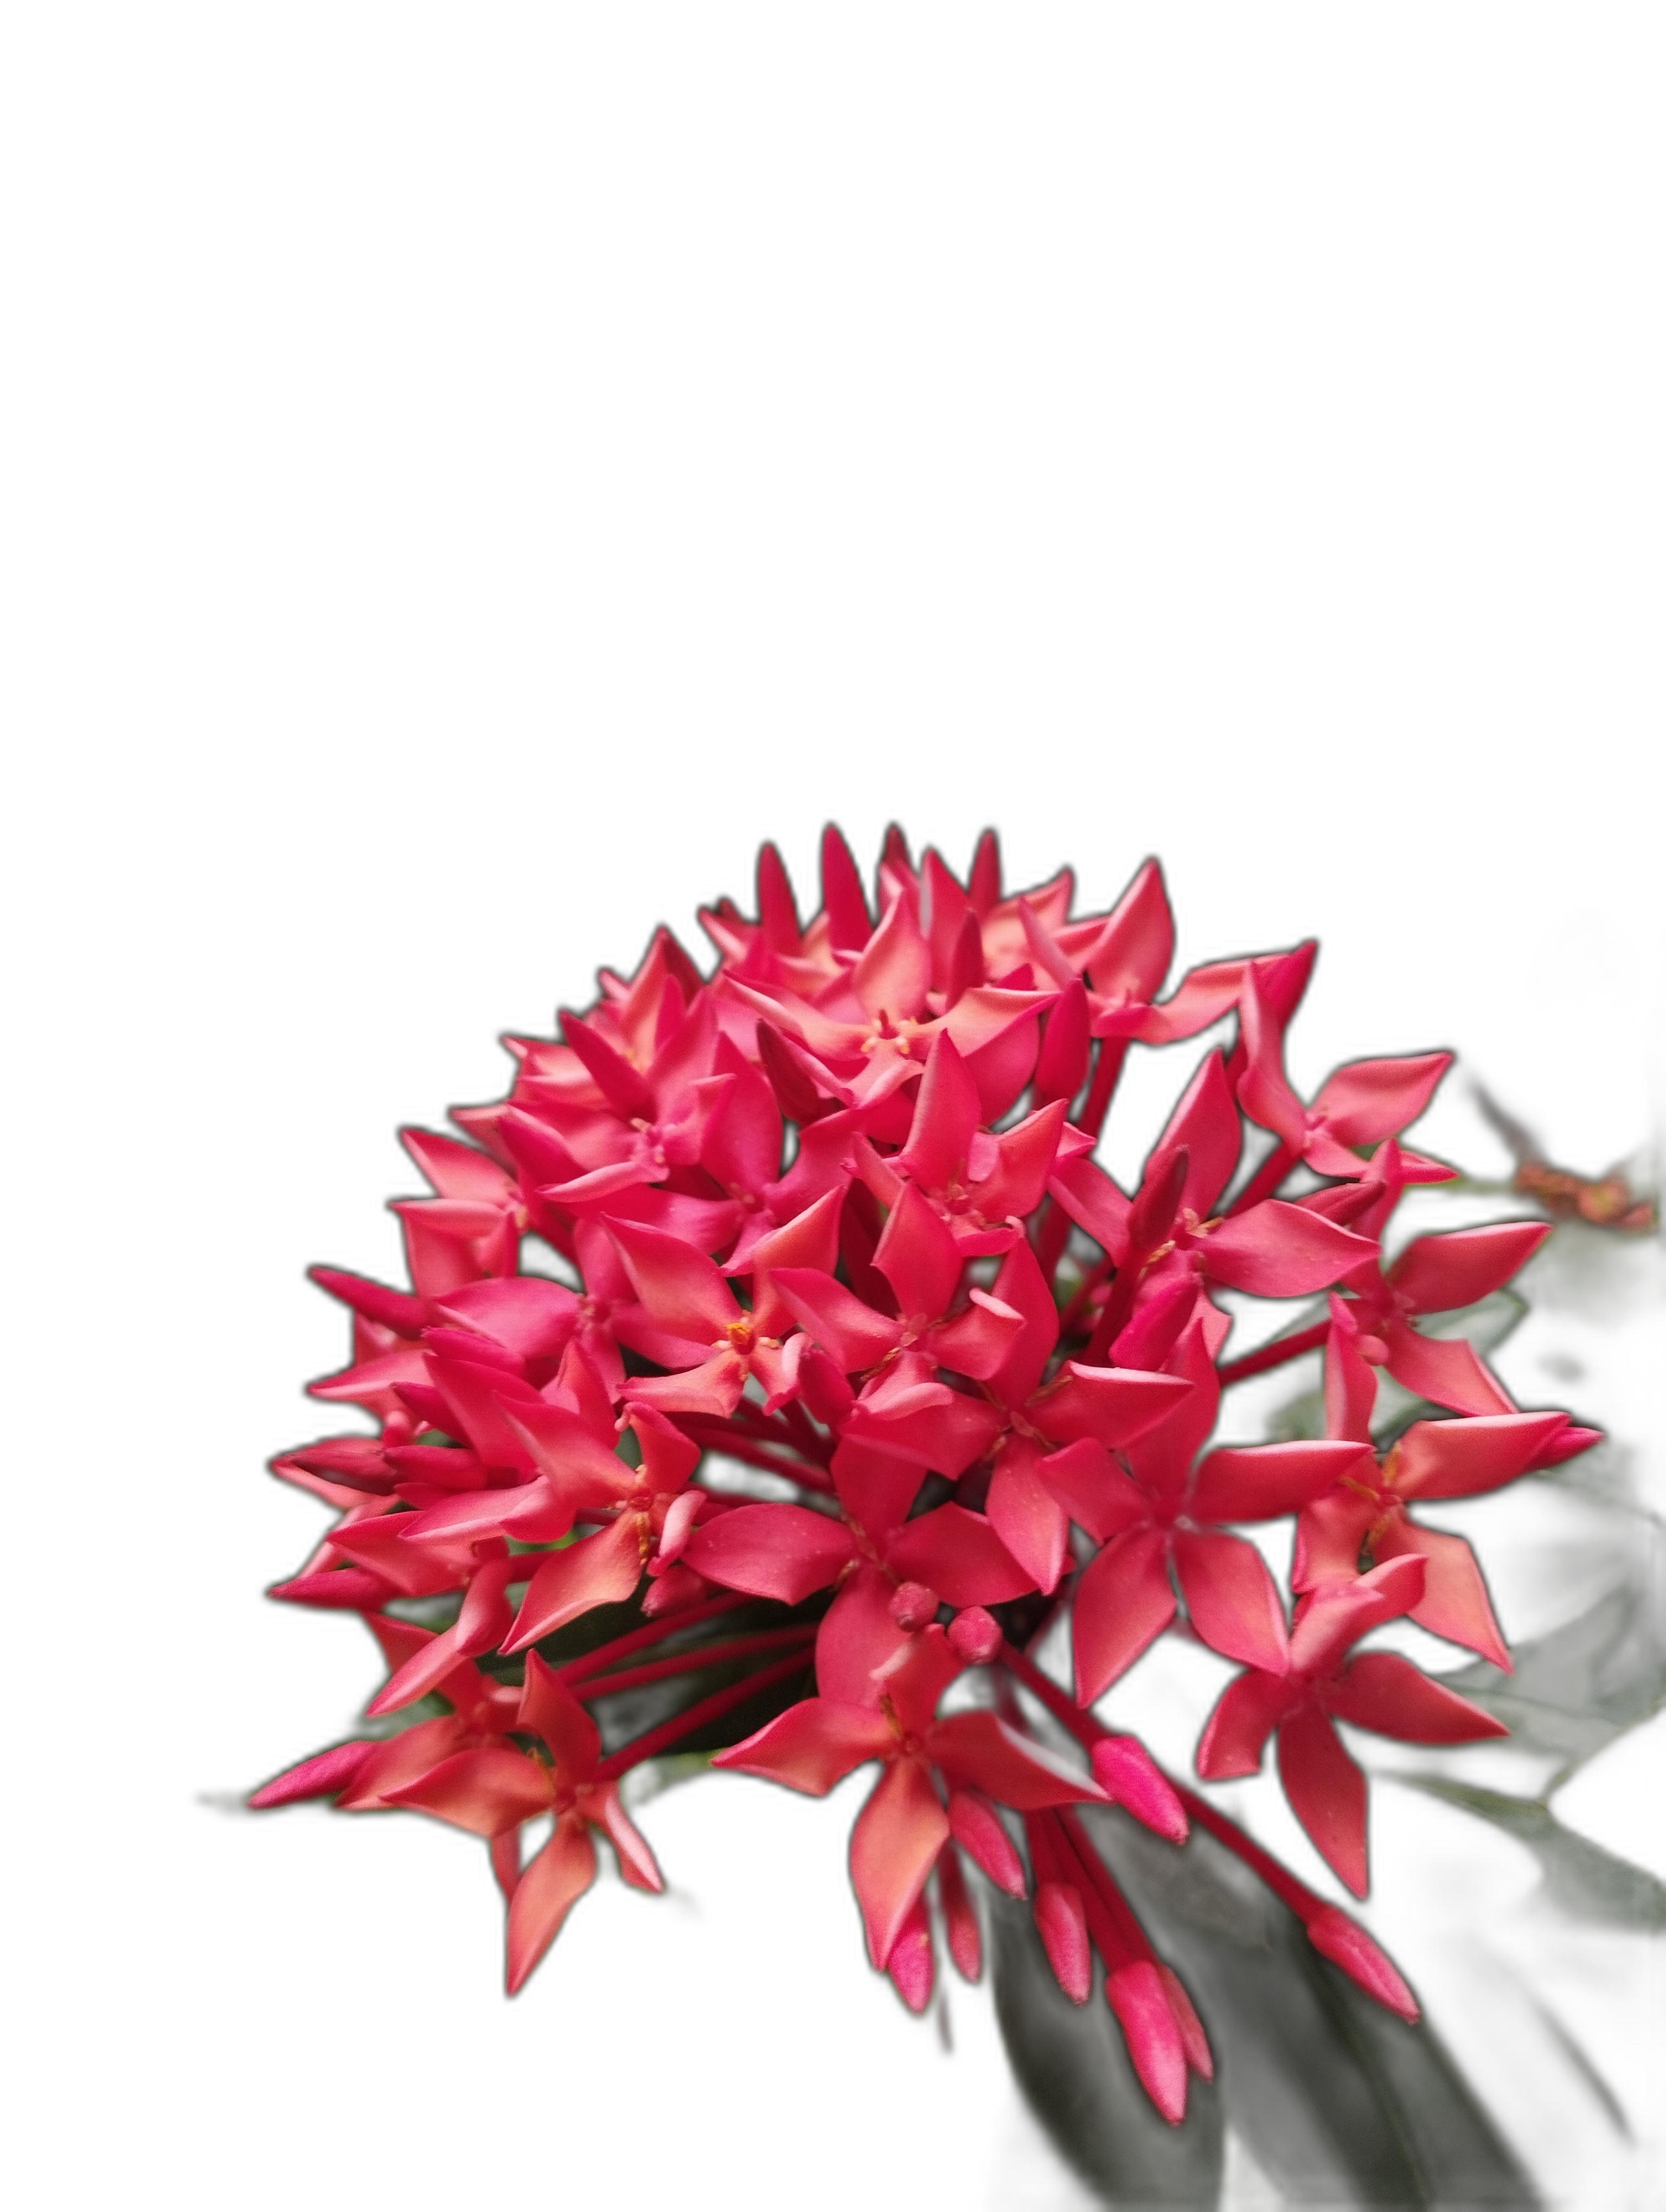
Label: Jungle geranium